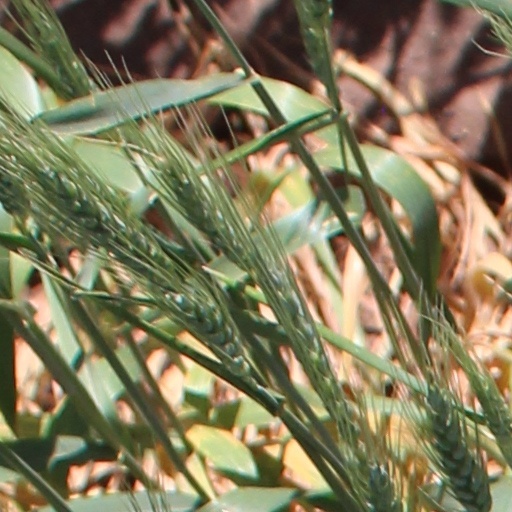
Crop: wheat